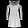
Label: Dress